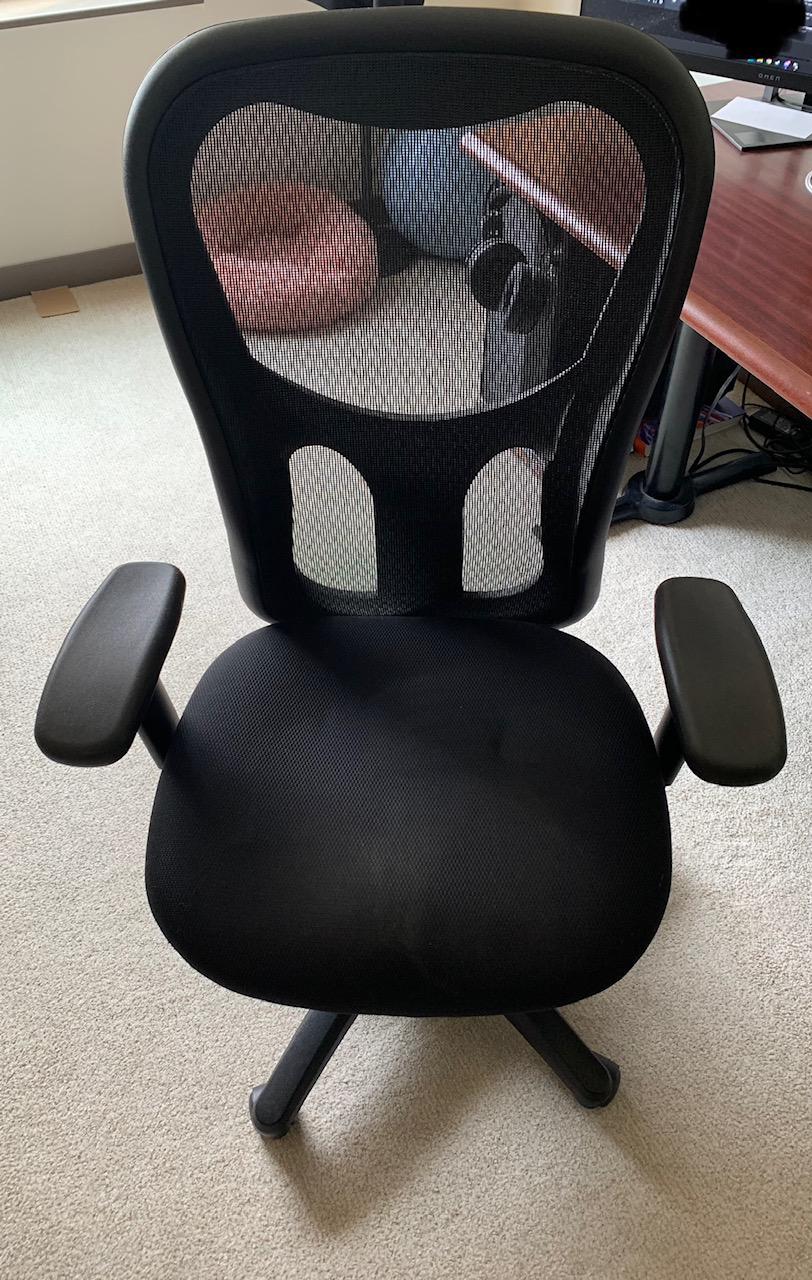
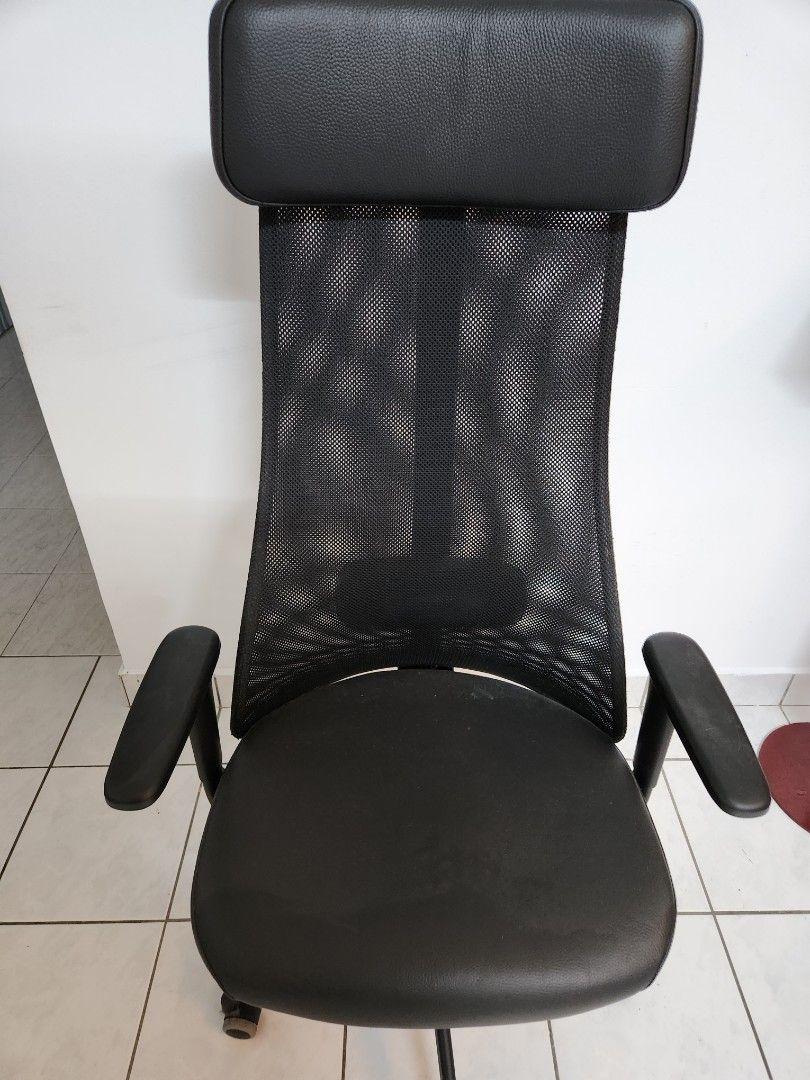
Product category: items_chair
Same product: no